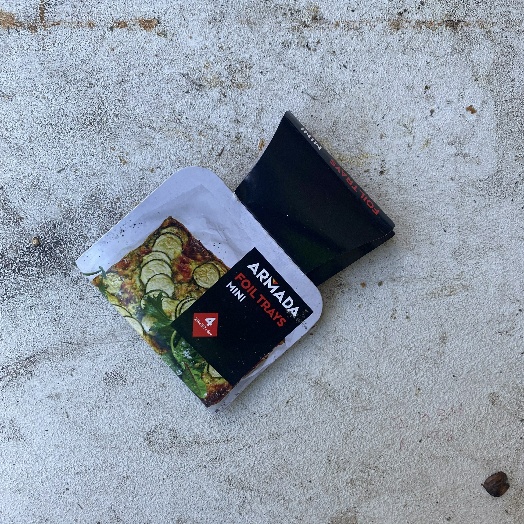
Label: Cardboard